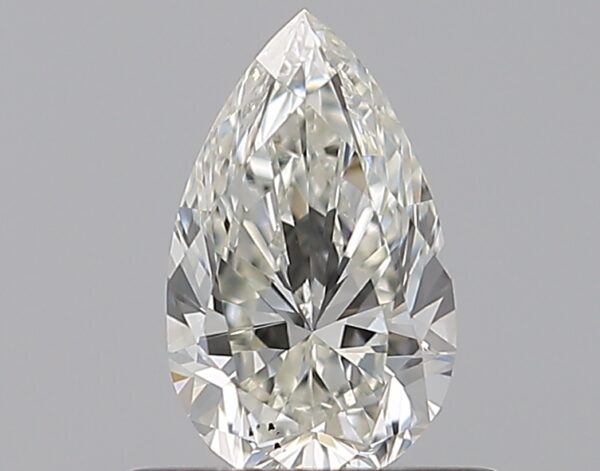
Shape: pear
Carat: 0.5
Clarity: SI1
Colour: J
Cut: VG
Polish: EX
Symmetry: VG
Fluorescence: F
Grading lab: GIA
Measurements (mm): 6.92 x 4.19 x 2.76